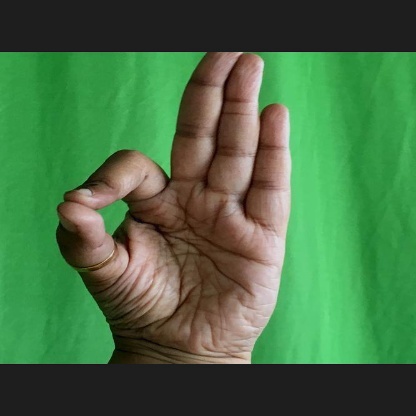
Mudra: Aralam